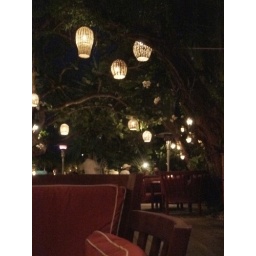
where lanterns hang from trees like stars in the sky